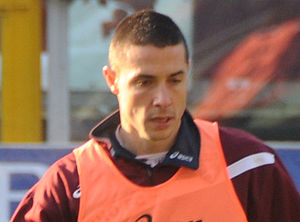
Saša Bjelanović
Saša Bjelanović er en kroatisk tidligere fodboldspiller.